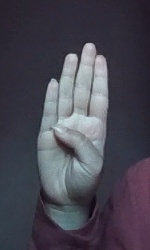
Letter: kaaf